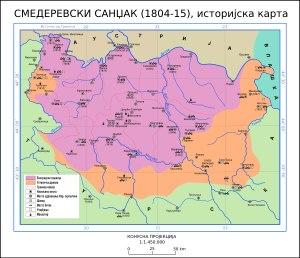
La Première révolte serbe contre les Turcs a lieu du 14 février 1804 au 7 octobre 1813, après plus de trois cents ans d’occupation ottomane. Durement écrasée en 1813, la répression qui s’ensuit constitue la cause directe de la Seconde révolte serbe de 1815, prélude à l’autonomie de la Serbie.